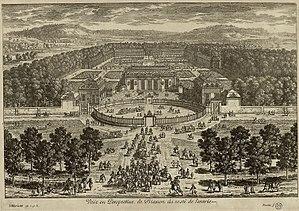
Le Trianon de porcelaine est le premier édifice construit, en 1670, sur ordre de Louis XIV, sur l'emplacement du village de Trianon.